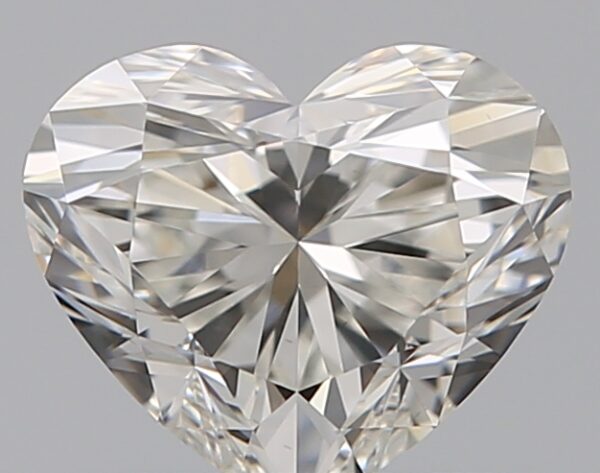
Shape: heart
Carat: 0.75
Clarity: VS1
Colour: H
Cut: VG
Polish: EX
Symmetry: EX
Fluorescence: F
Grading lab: GIA
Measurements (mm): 5.31 x 6.24 x 3.75